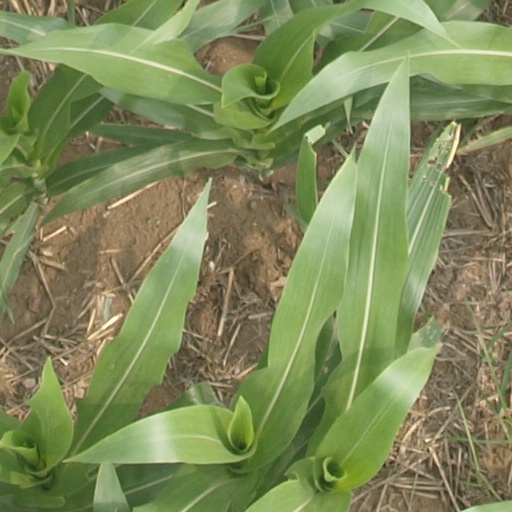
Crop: maize; corn